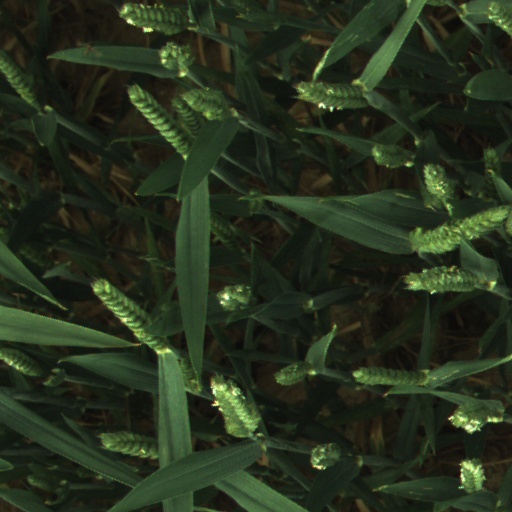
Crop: wheat